Visigoths

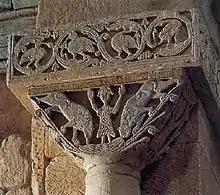
Capital from the Visigothic church of San Pedro de la Nave, province of Zamora

The last Arian Visigothic king, Liuvigild, conquered most of the northern regions (Cantabria) in 574, the Suevic kingdom in 584, and regained part of the southern areas lost to the Byzantines, which King Suintila recovered in 624. Suintila reigned until 631. Generally speaking, the Visigothic monarchy in Hispania developed a sophisticated legal tradition that was fundamentally Roman in orientation. Rather than implementing a "Germanic" legal system, Visigothic kings built upon the legacy of imperial jurisprudence. Alaric II’s promulgation of the "Breviarium Alaricianum" was based heavily on the "Codex Theodosianus", and his successors—including Liuvigild, Chindaswinth, and Recceswinth—continued to issue legal codifications that fused Roman civil law with Christian moral precepts. Far from representing a break with Roman law, these legal texts exemplify the adaptation and continuation of late Roman legal culture in a Gothic context, challenging older historiographical models that sought to sharply distinguish post-Roman "barbarian" governance from its imperial predecessor.